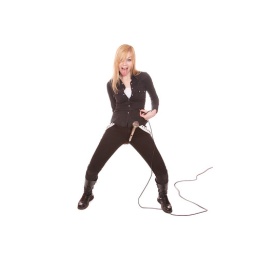
Portrait of female rock singer with microphone in hand